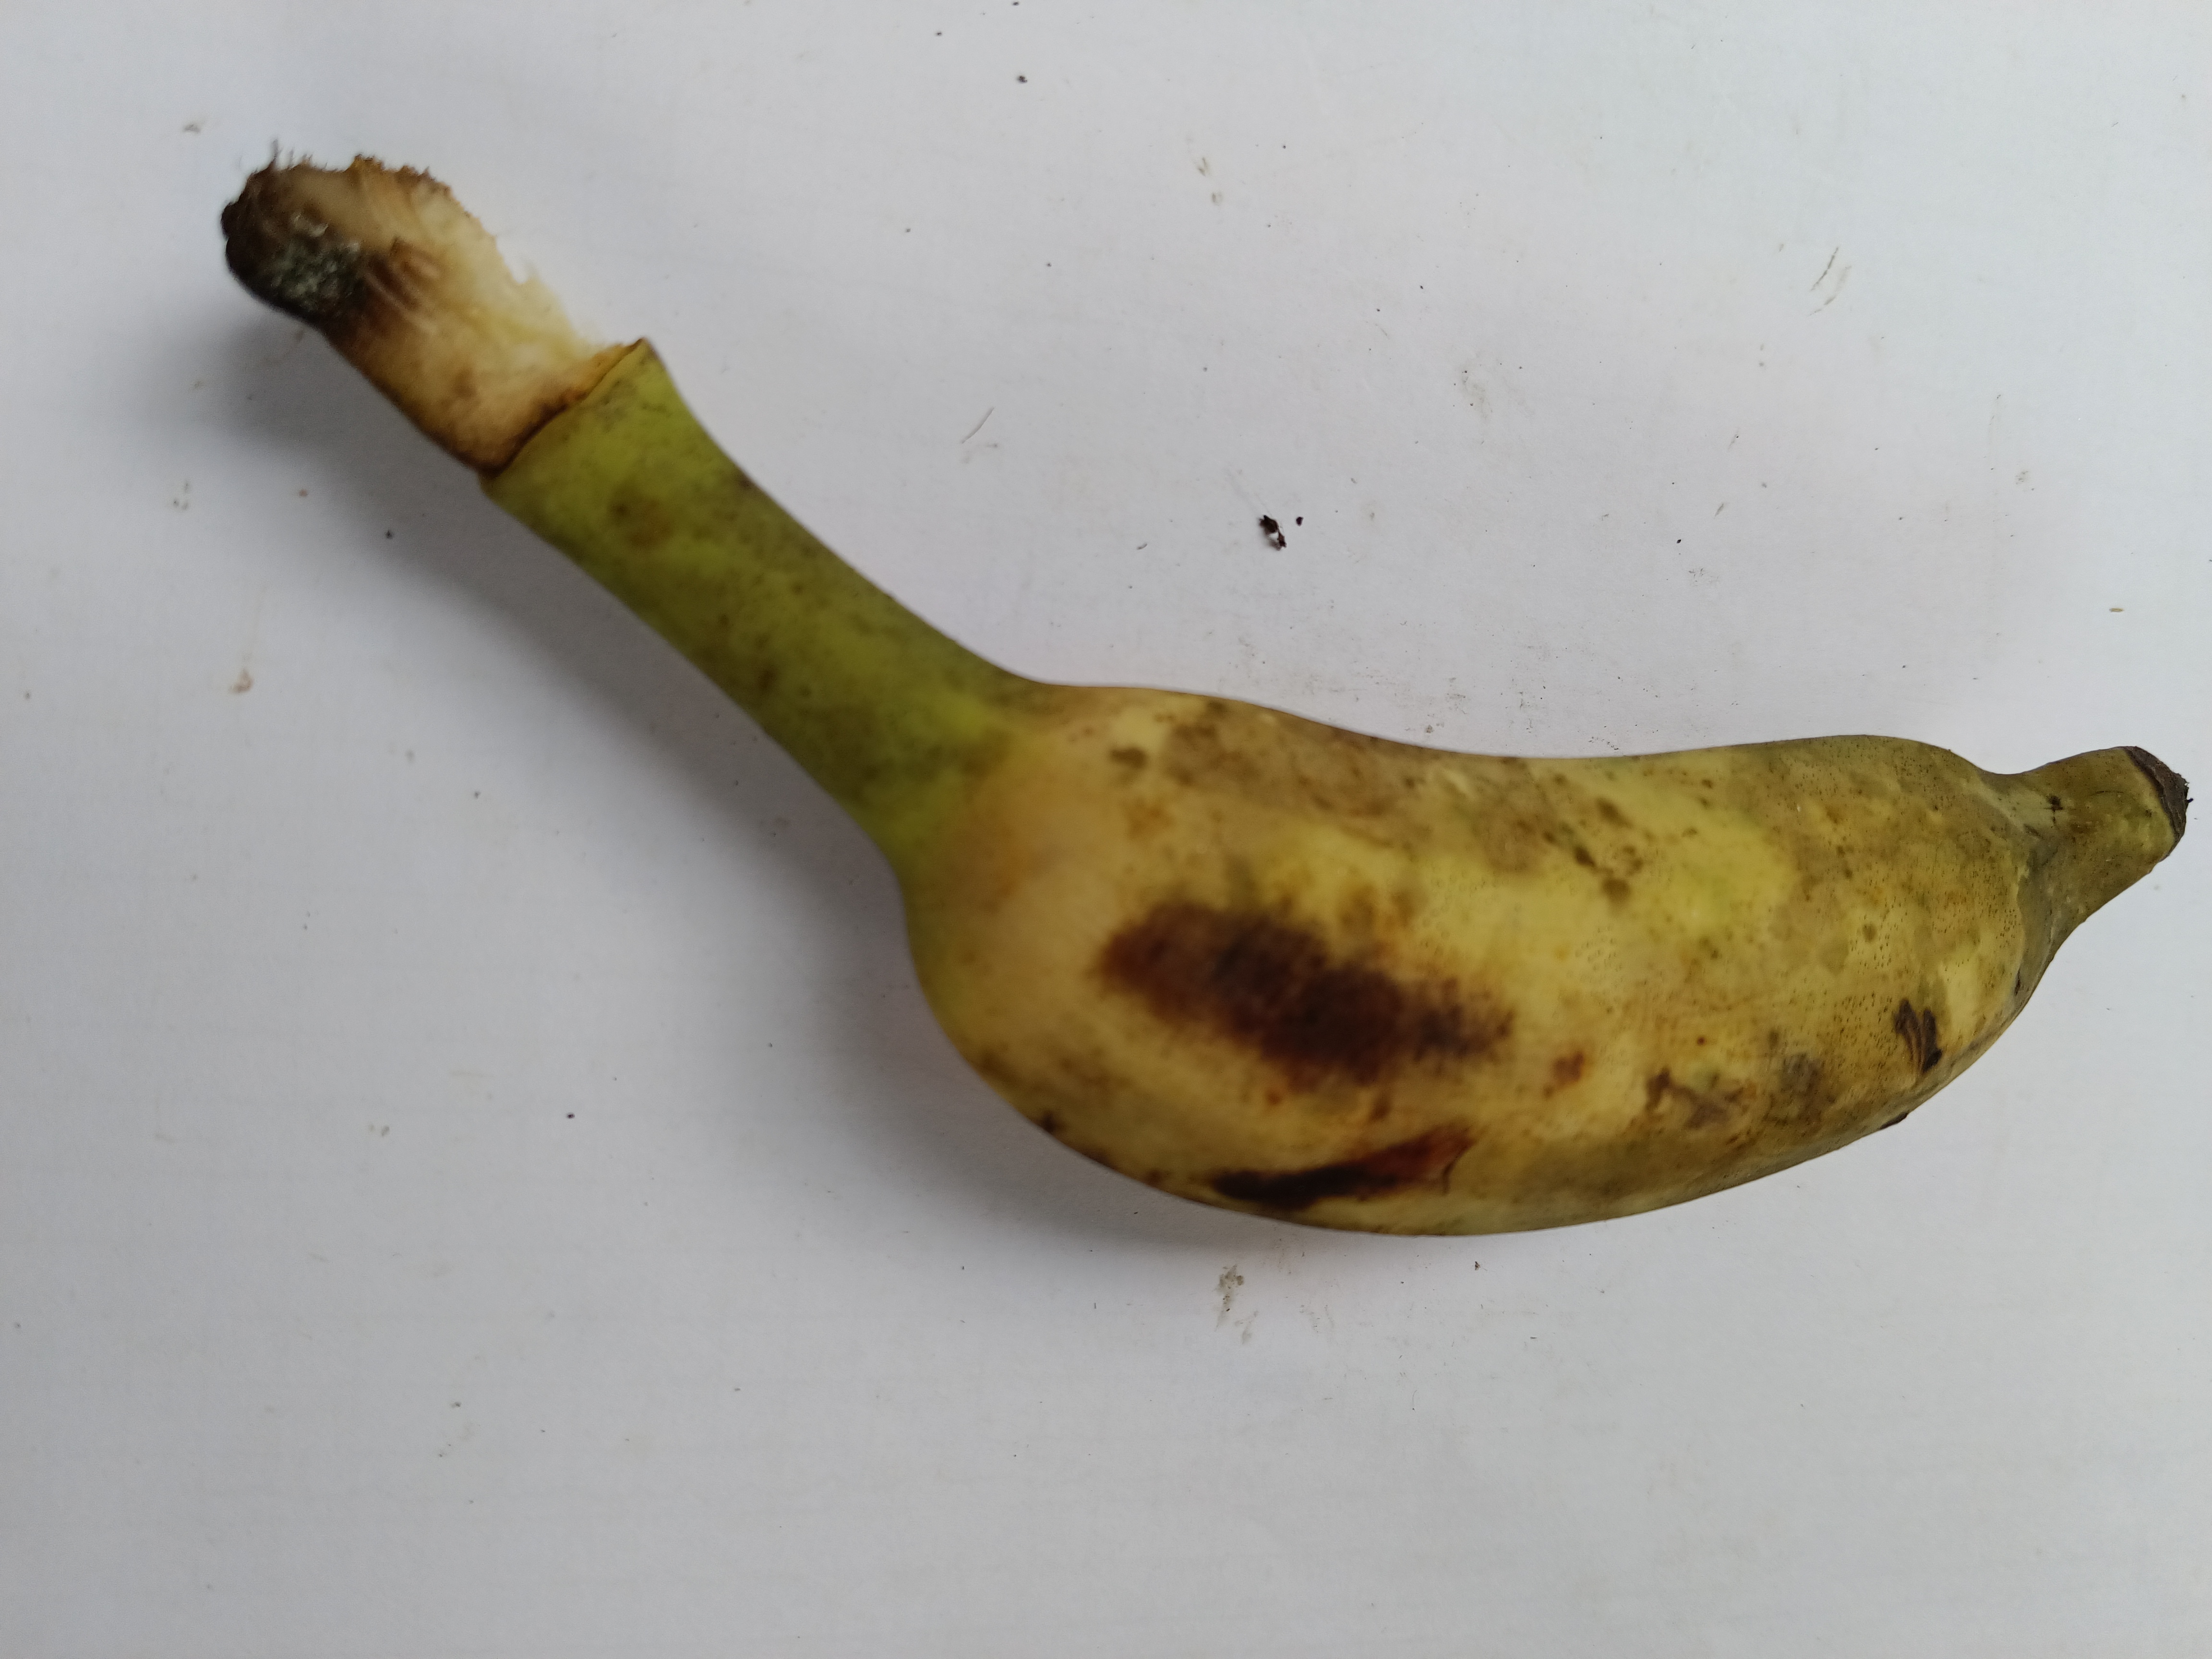
Banana variety: Deshi